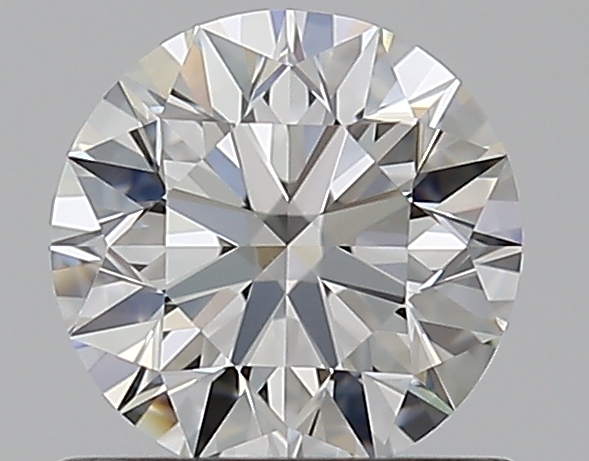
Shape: round
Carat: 0.7
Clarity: VVS1
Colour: G
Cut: EX
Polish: EX
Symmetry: EX
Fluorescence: N
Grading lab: GIA
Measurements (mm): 5.63 x 5.67 x 3.54